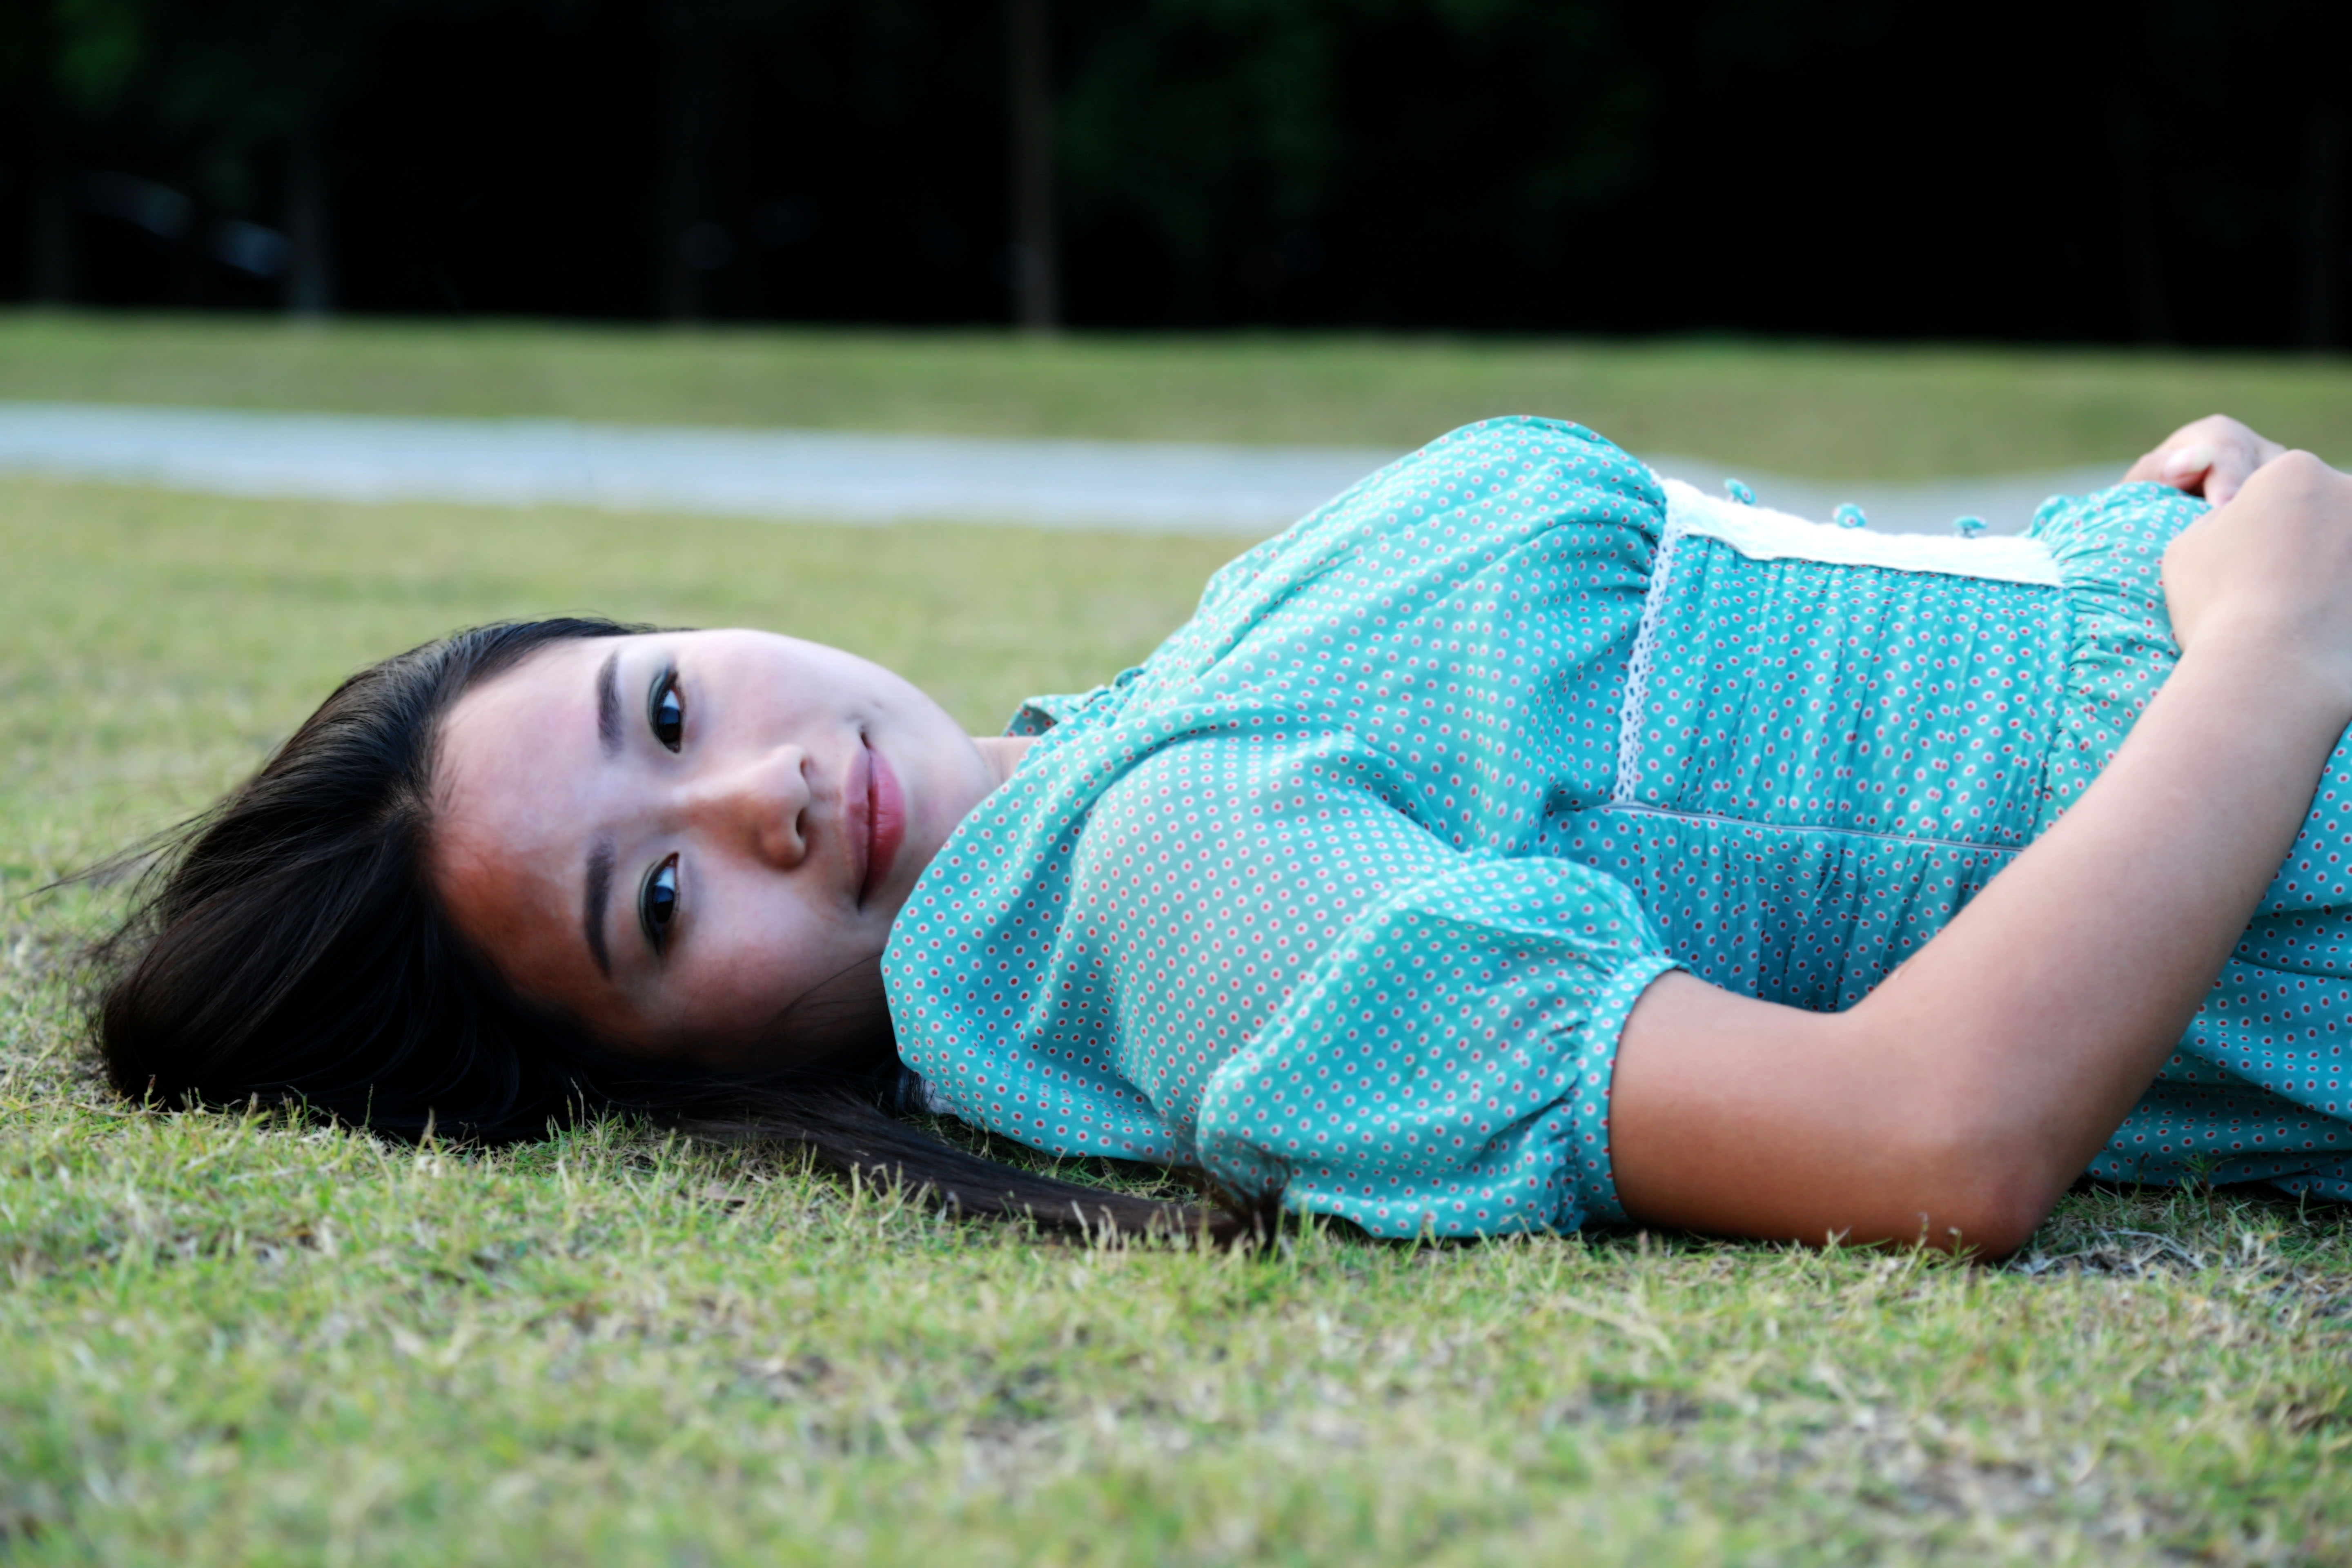
hand, nature, grass, person, girl, woman, lawn, photography, play, flower, portrait, green, color, sitting, fresh, asia, child, blue, smile, infant, toddler, eye, photograph, skin, beauty, small fresh, emotion, the scenery, photo shoot, shot from the side, portrait photography, human positions, gypsophila paniculata